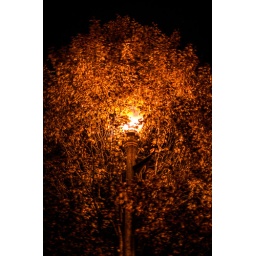
Orange tree eats lamp in Millennium Park of Chicago